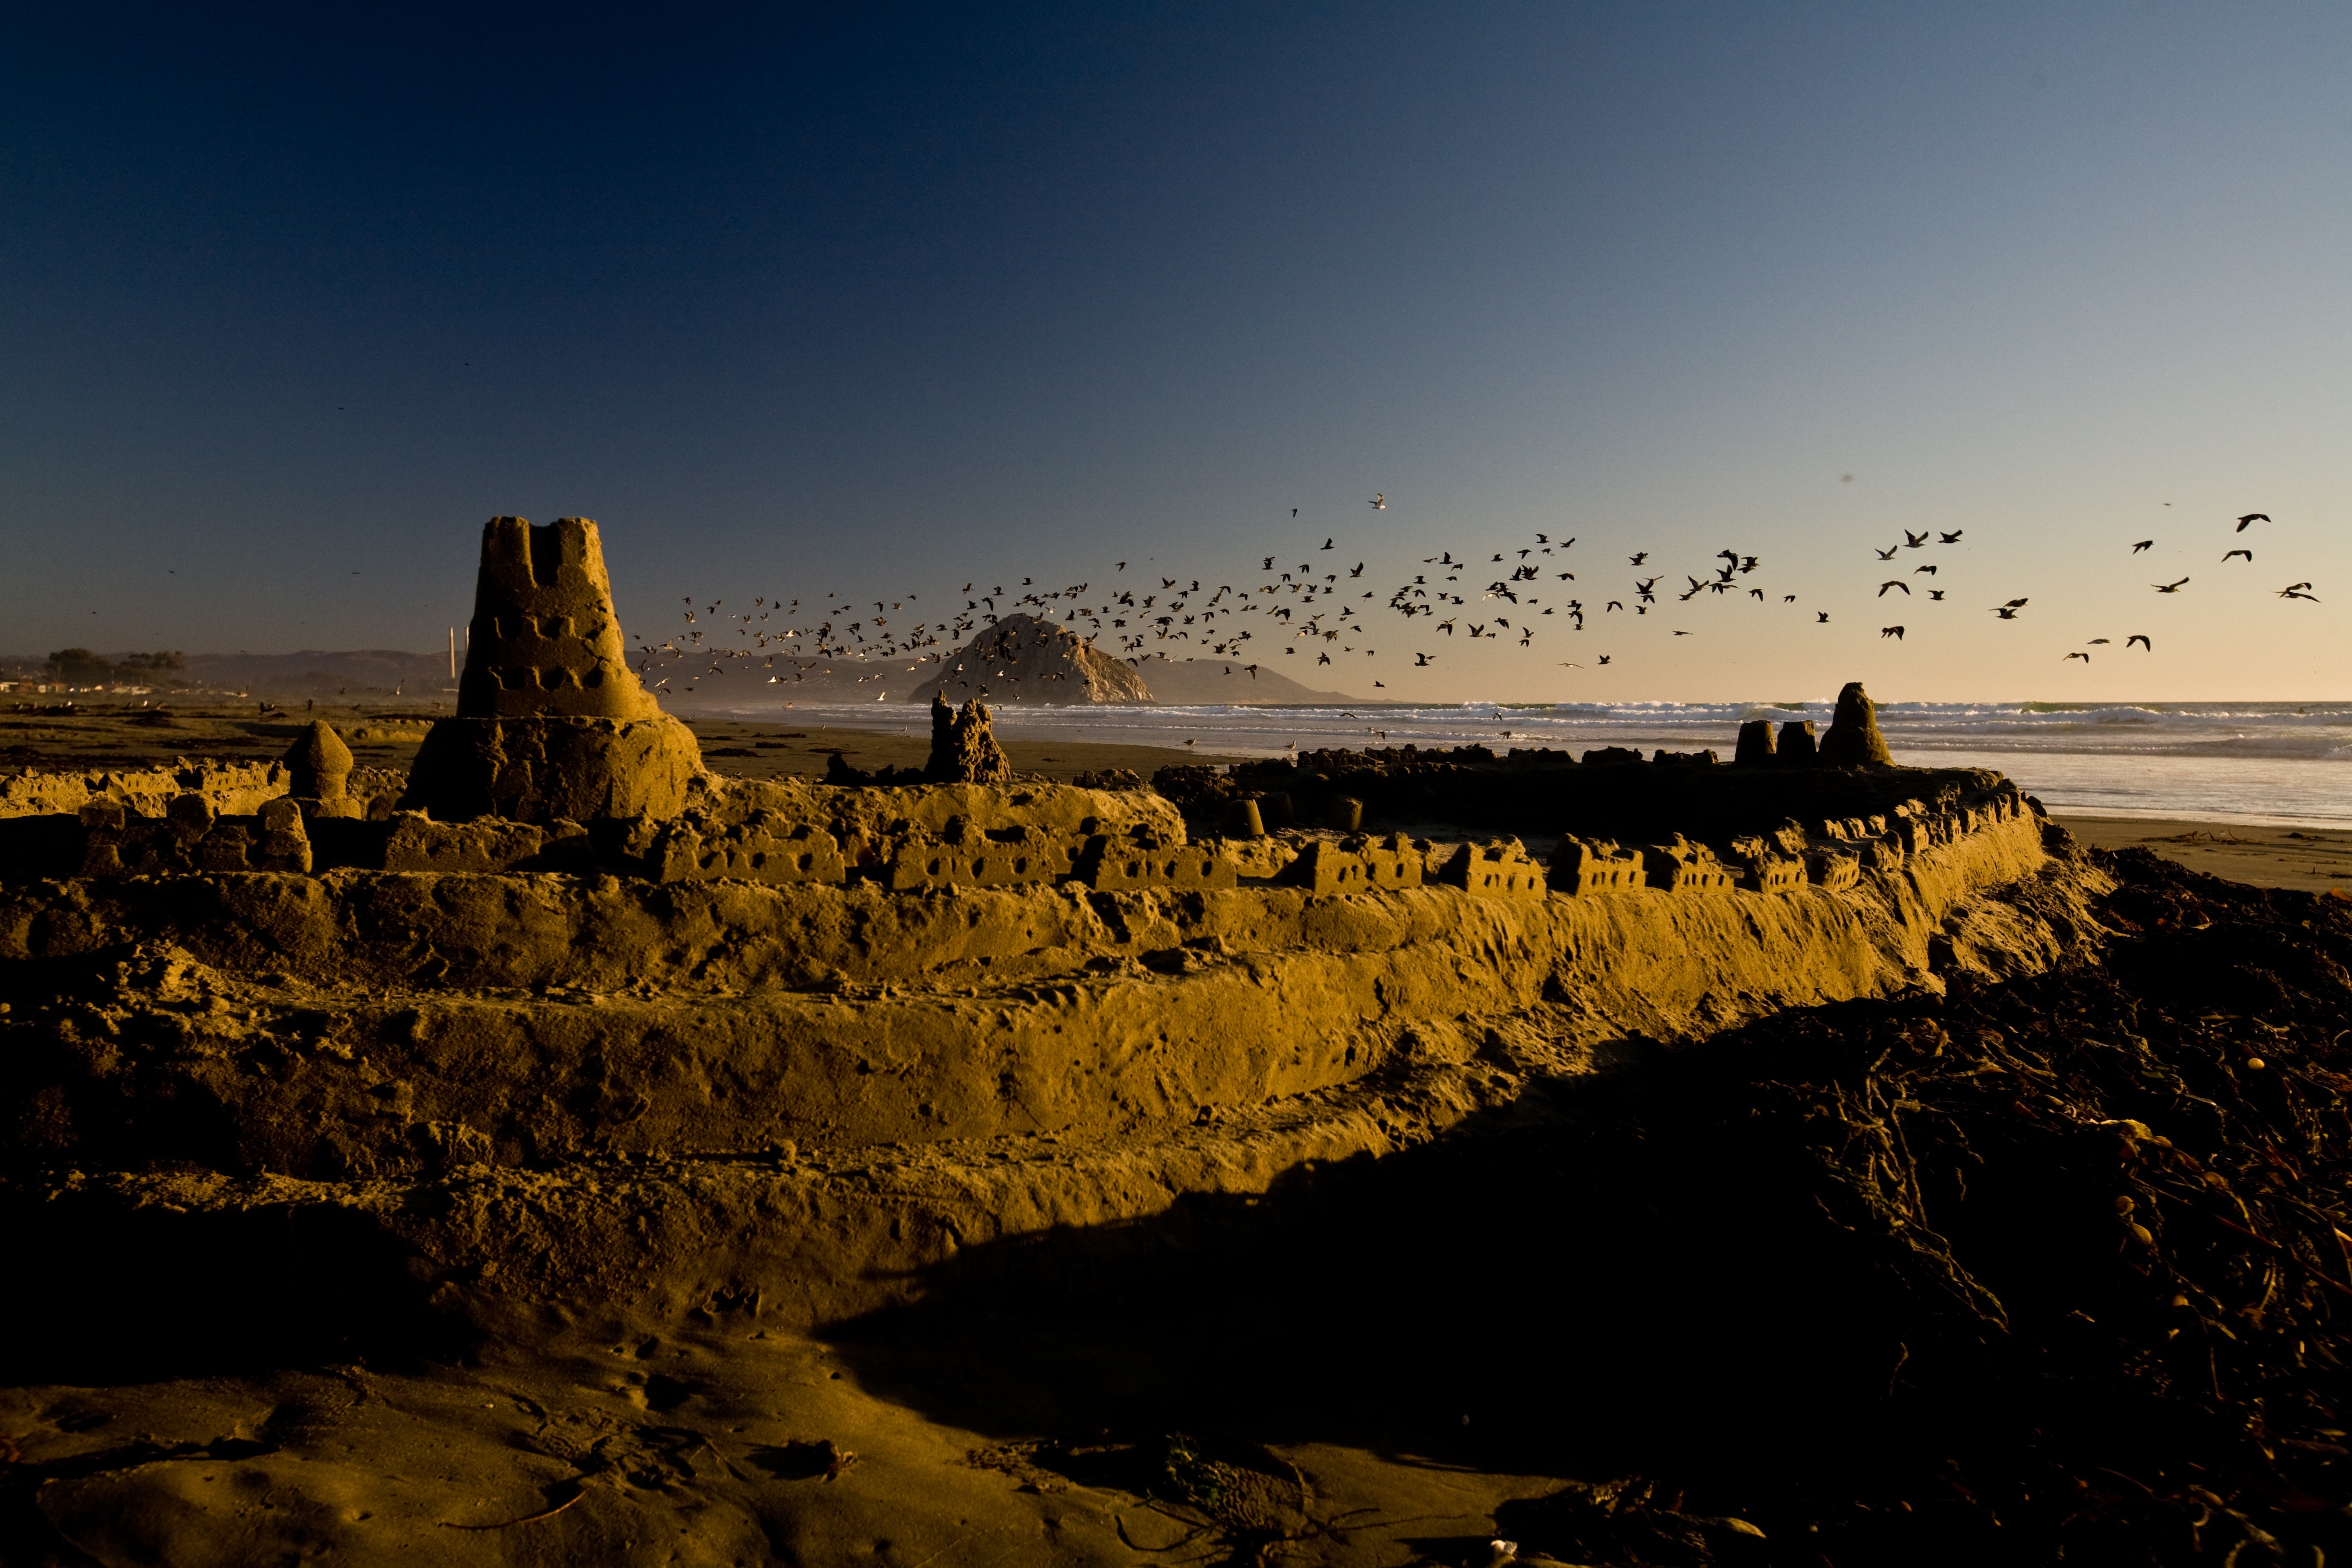
beach, landscape, sea, coast, nature, sand, rock, ocean, horizon, cloud, sky, sunrise, sunset, sunlight, morning, dawn, cliff, dusk, evening, reflection, bay, seashore, terrain, sand castle, birds, temple, animals, ancient history, natural environment, moro rock